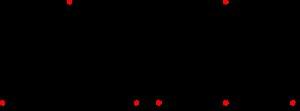
En mathématiques, dans le cadre de la théorie des graphes, un isomorphisme de graphes est une bijection entre les sommets de deux graphes qui préserve les arêtes. Ce concept est en accord avec la notion générale d'isomorphisme, une bijection qui préserve les structures.